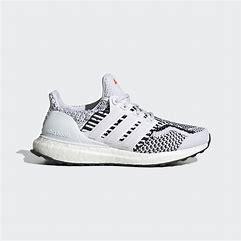
Brand: Adidas
Model: Ultraboost 5 DNA